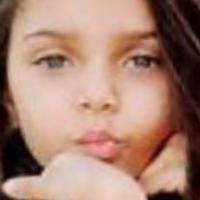
Age group: age 01-10